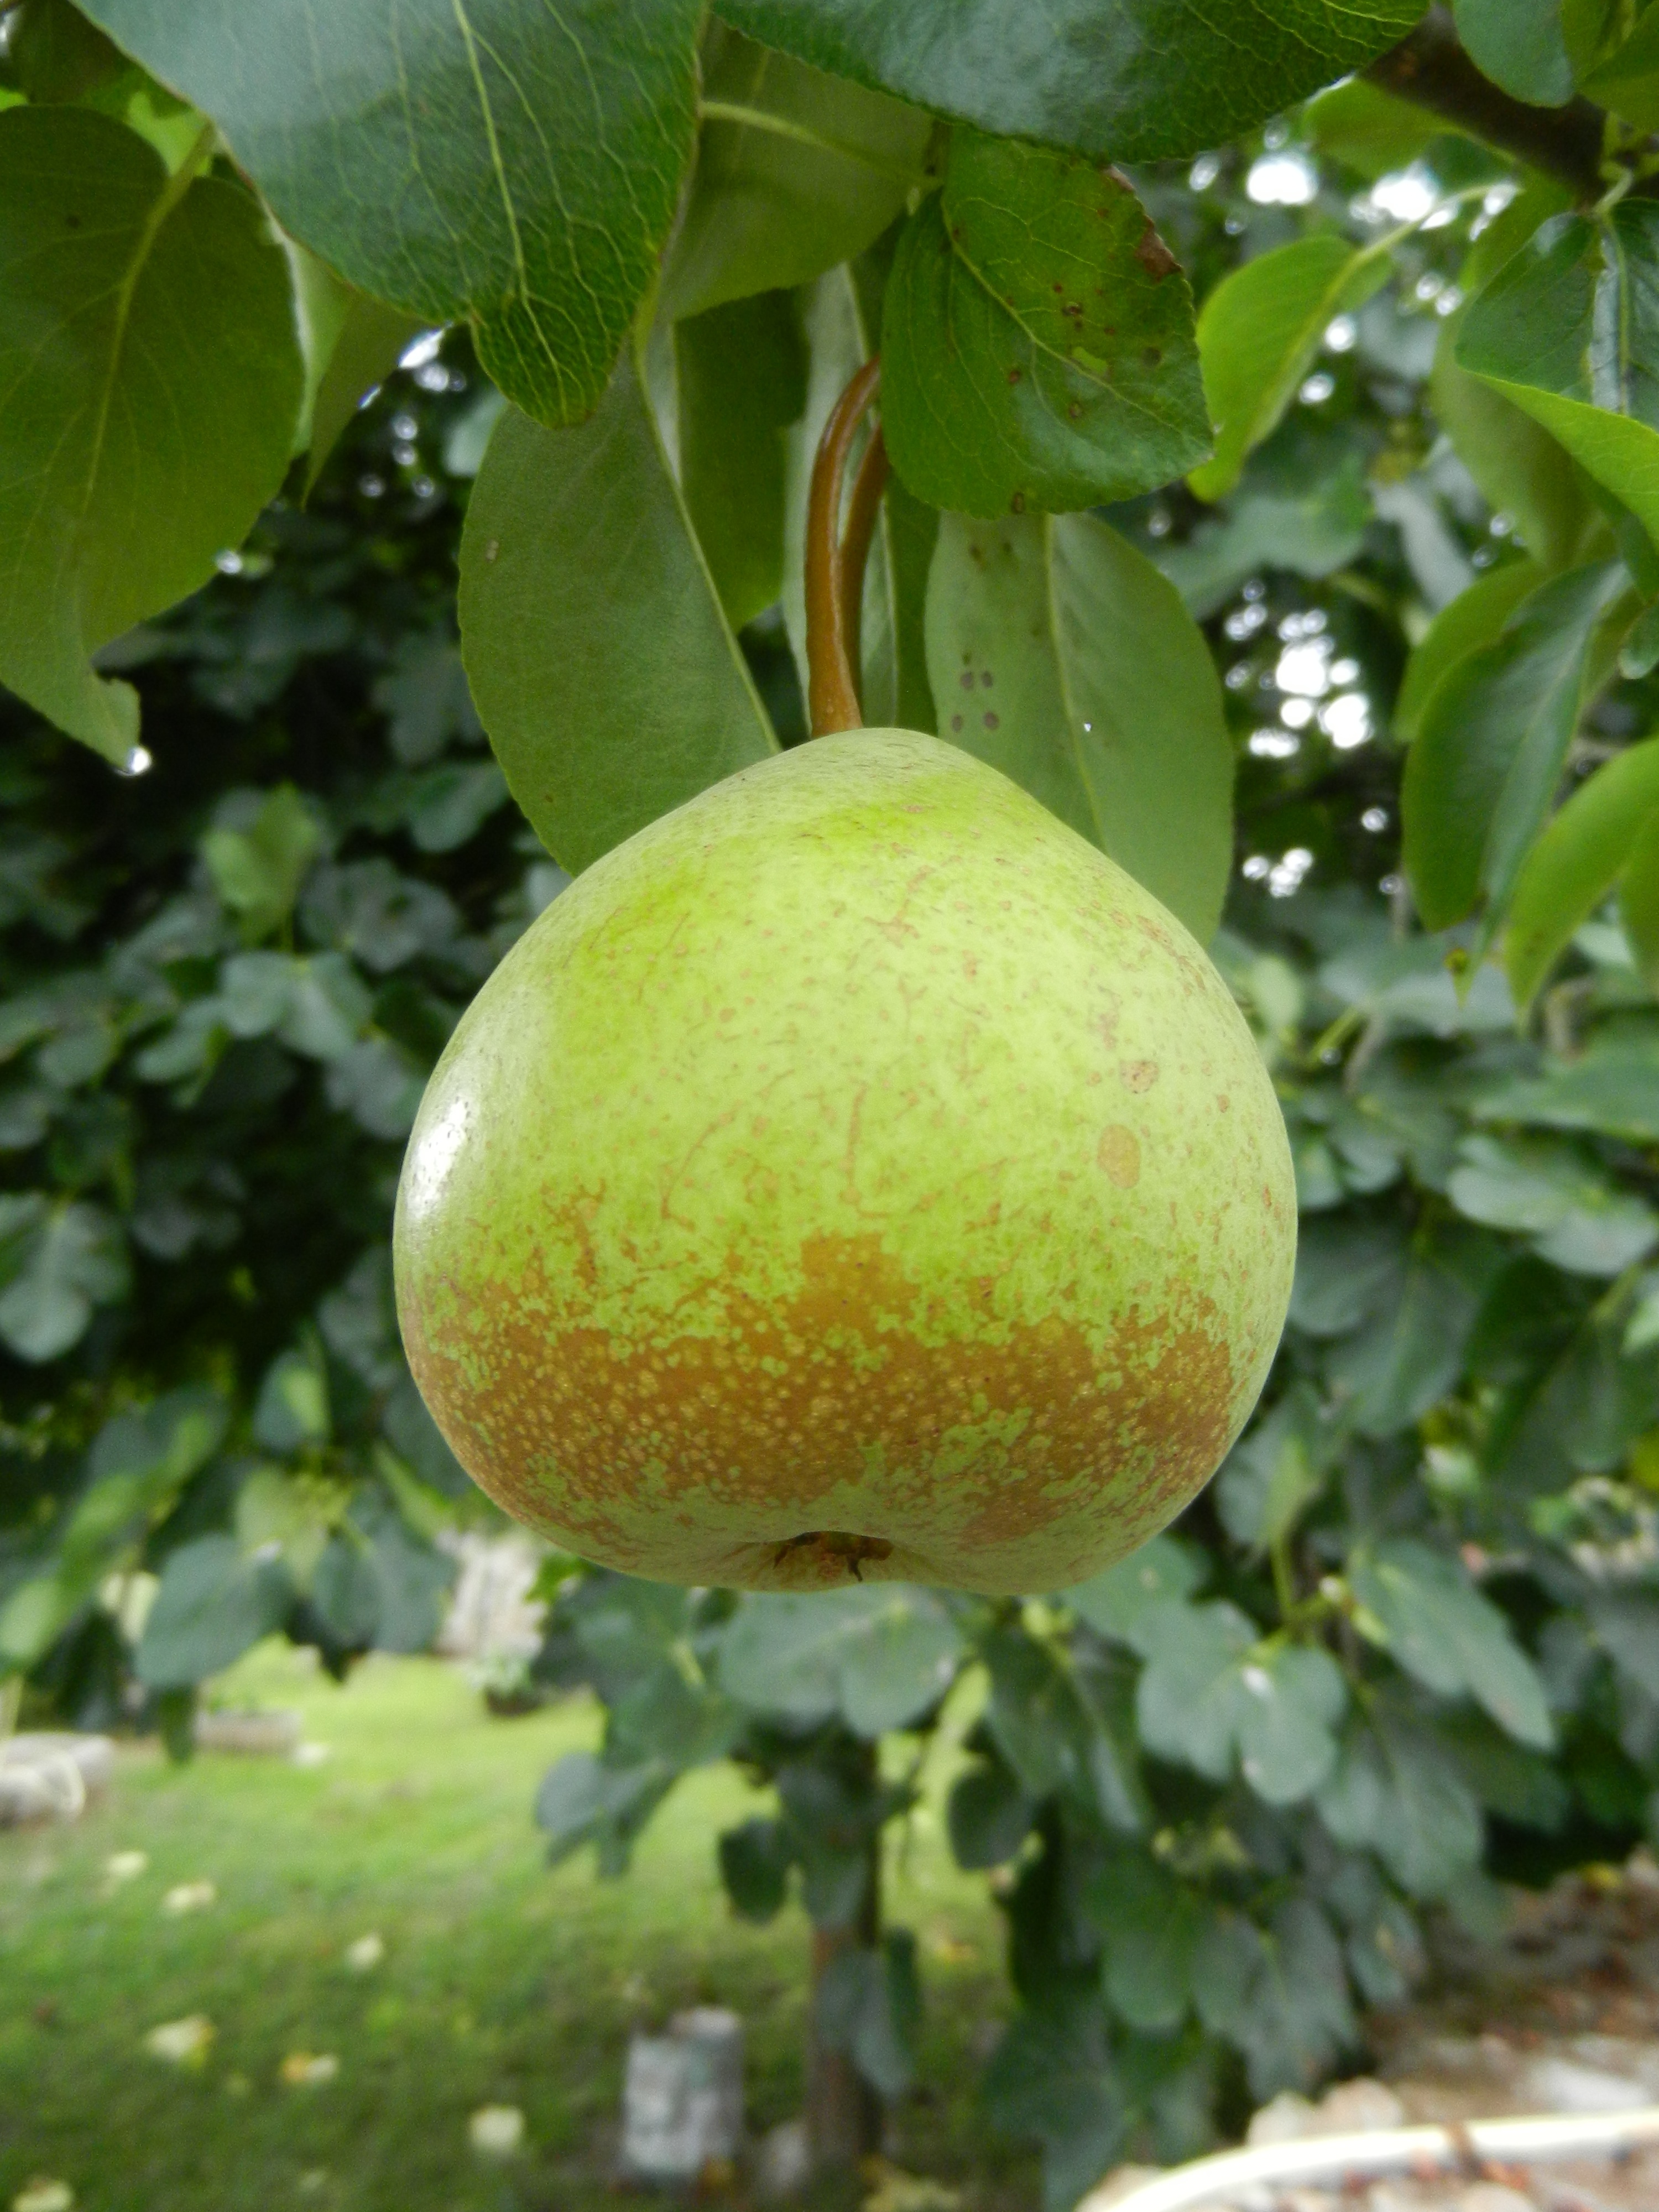
plant, fruit, orchard, food, produce, pear, flowering plant, bitter orange, land plant